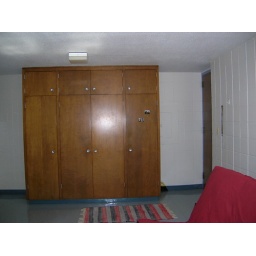
View from the windows in the living room, looking toward the big closet. Main door to apartment is on the right.